State House, Windhoek

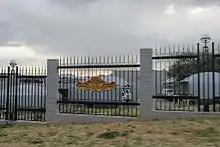
Fence around State House

The State House of the Republic of Namibia is the official residence and workplace of the President of Namibia.